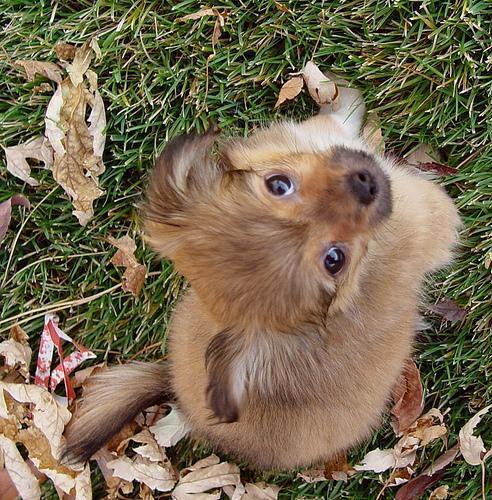
Pekinese